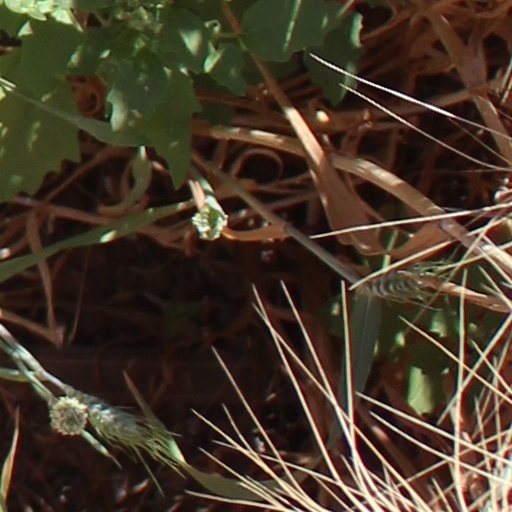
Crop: wheat